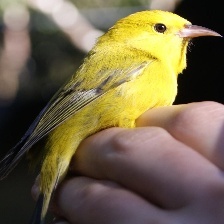
Species: ANIANIAU
Scientific name: MAGUMMA PARVA